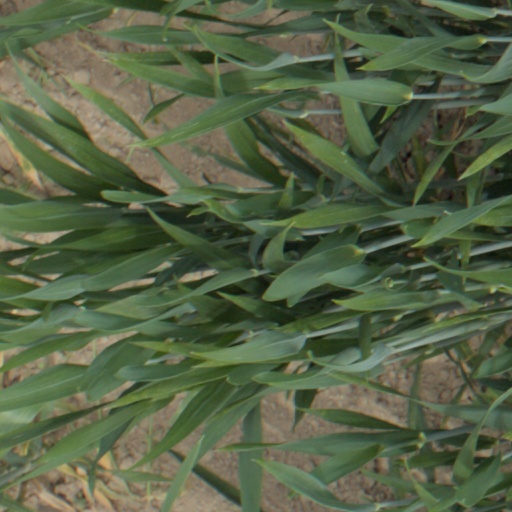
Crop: wheat